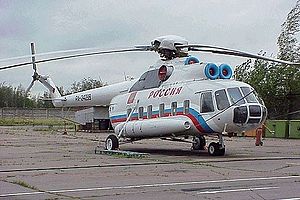
Rossiya
Mil Mi-8 VIP helikopter fra Rossiya i 2006.
Rossiya Airlines er et flyselskab fra Rusland. Selskabet er ejet af den russiske stat, og har hub og hovedkontor på Pulkovo Airport i den russiske storby Sankt Petersborg. Selskabet startede flyvningerne i 2006 efter en fusion. Flyselskabet opererer kommercielle rute-og charterflyvninger fra Sankt Petersborg og Moskva, og VIP-flyvninger for den russiske regering. Det er Rossiya der står for driften og flyvning af Ruslands præsidents faste fly.